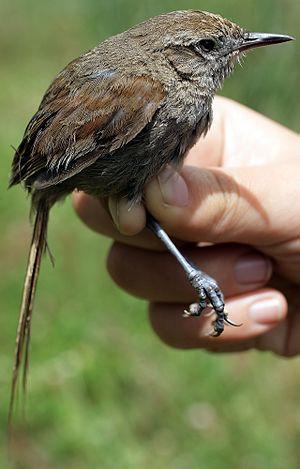
Le Synallaxe de la Perija est une espèce de passereaux de la famille des Furnariidae. Il est aussi appelé Fournier de Perija ou Synallaxe des Periya.